Rummoli

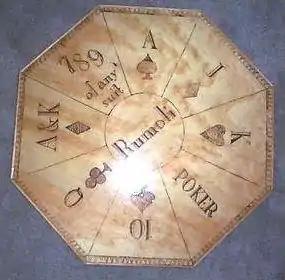
A handmade Rummoli board

Rummoli is a family card game for two to eight people. This Canadian board game, first marketed in 1940 by the Copp Clark Publishing Company of Toronto requires a Rummoli board, a deck of playing cards (52 cards, no jokers), and chips or coins to play. The game is usually played for fun, or for small stakes (e.g. Canadian Dimes). Rummoli is one of the more popular versions of the Stops Group of matching card games, in particular it falls into a subgroup of stops games based on the German Poch and falls into a family of Poch variants such as the French Nain Jaune (Yellow Dwarf), the Victorian Pope Joan but most like the American game Tripoley (a proprietary name, occasionally called by the generic Michigan rummy, but not to be confused with 500 rum) which debuted eight years earlier in Chicago in 1932.